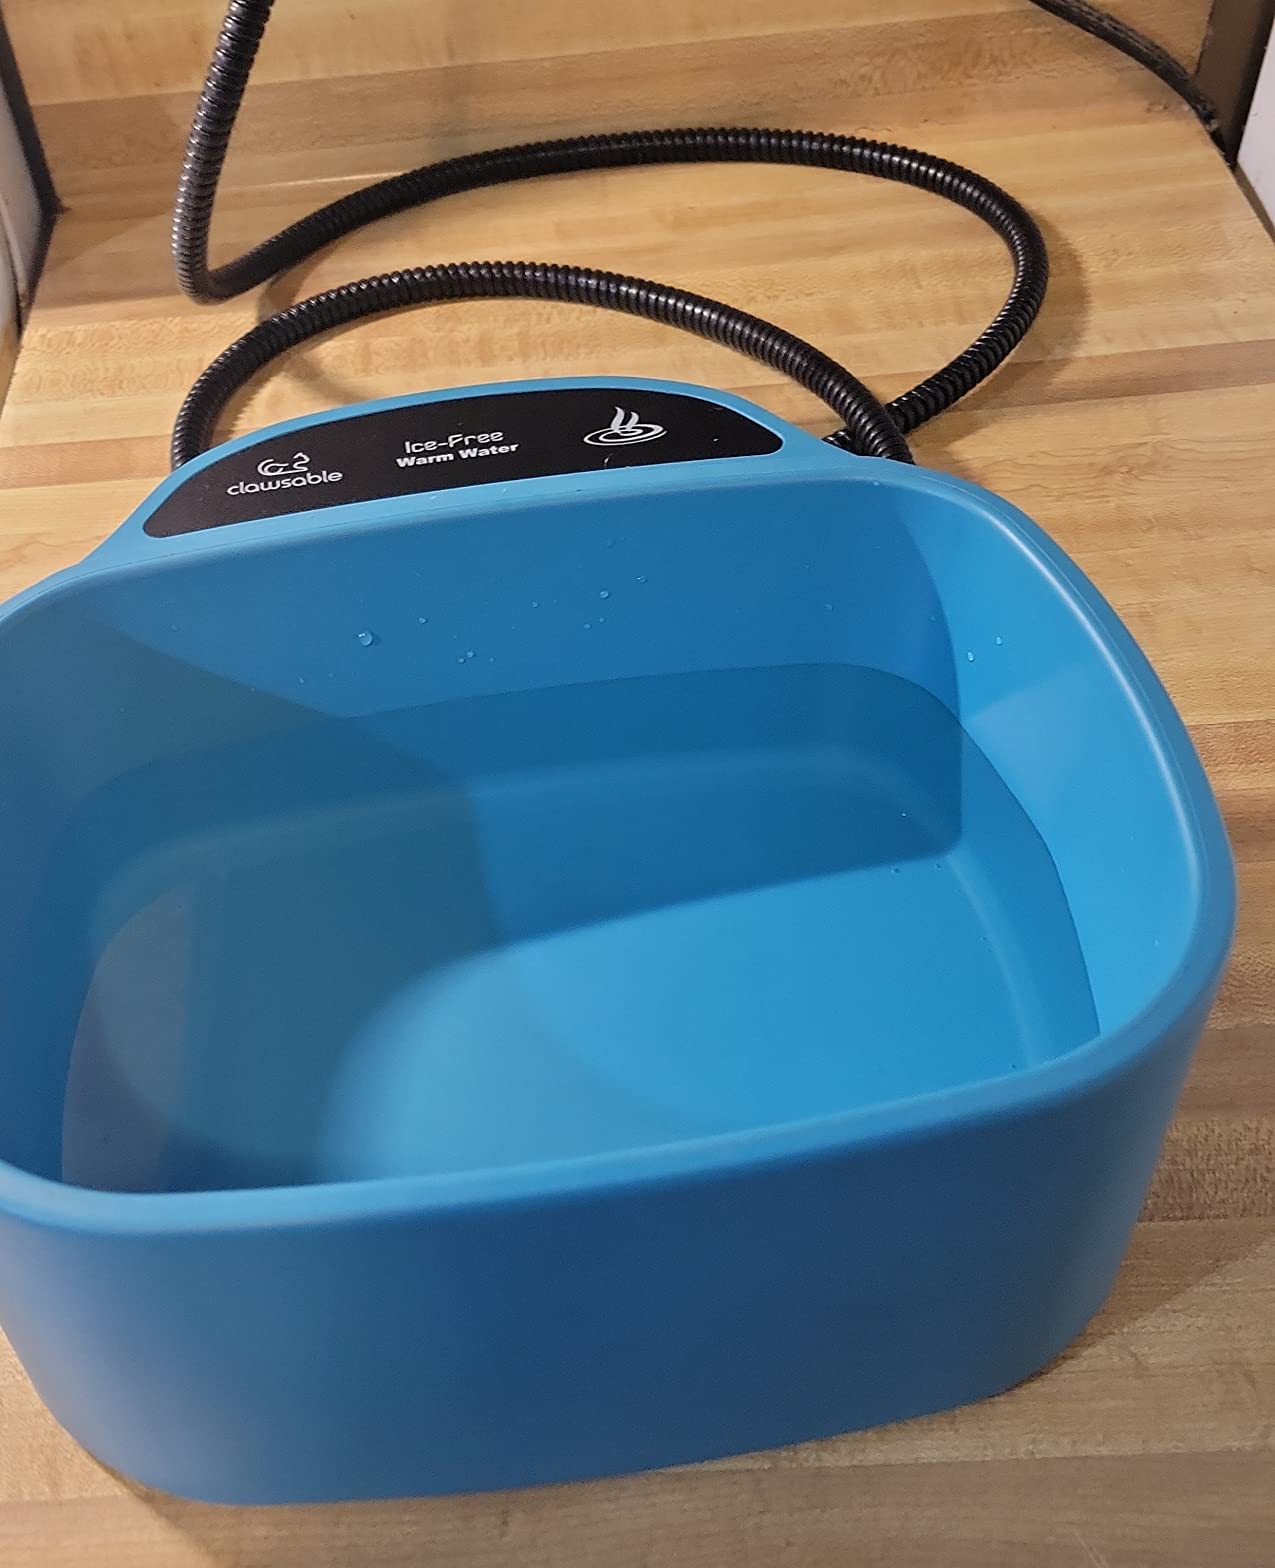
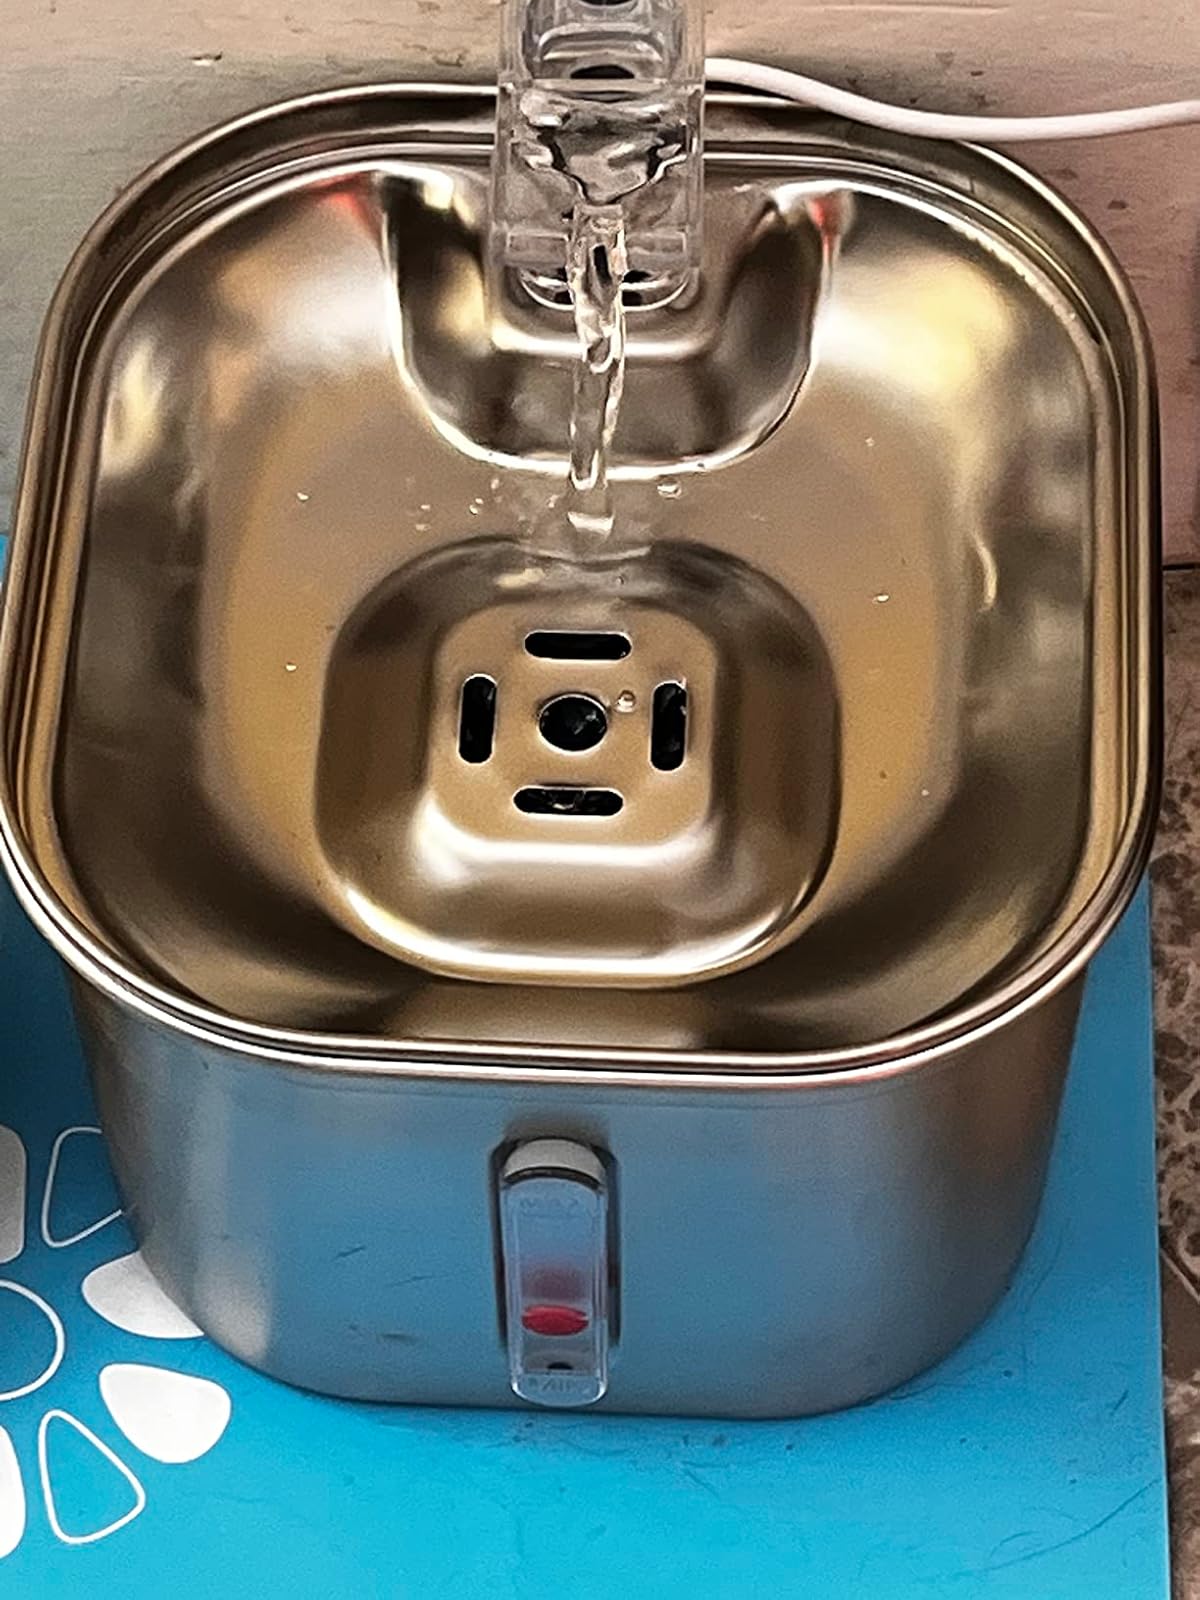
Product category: items_bowl
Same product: no